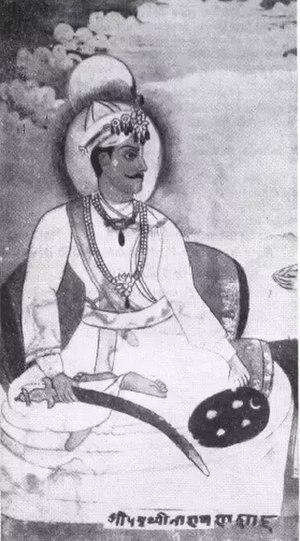
Les Gurkhas sont des unités des armées britanniques et indiennes recrutées au Népal.